Alexander Adam

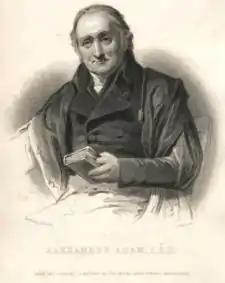
Alexander Adam.

Alexander Adam (24 June 174118 December 1809) was a Scottish teacher and writer on Roman antiquities.